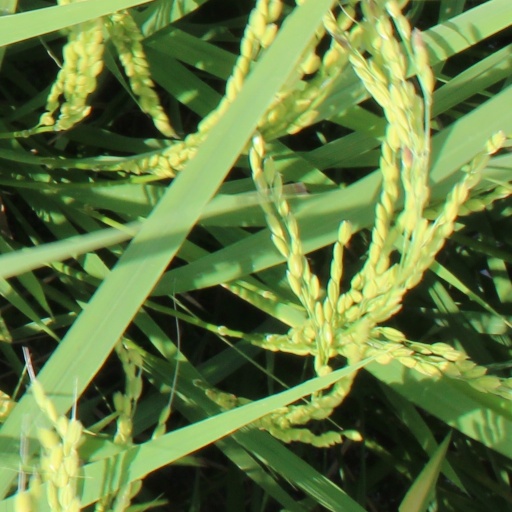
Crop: rice